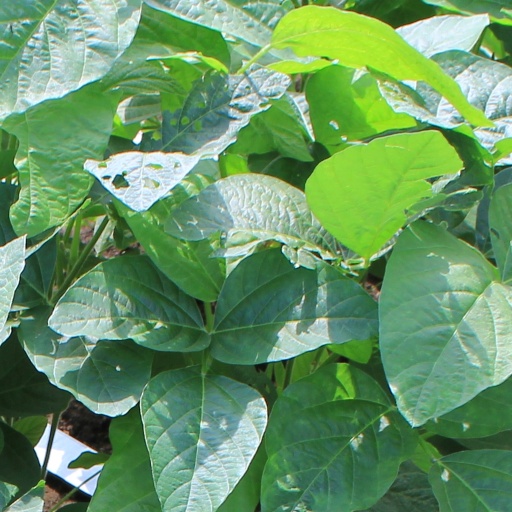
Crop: soybean